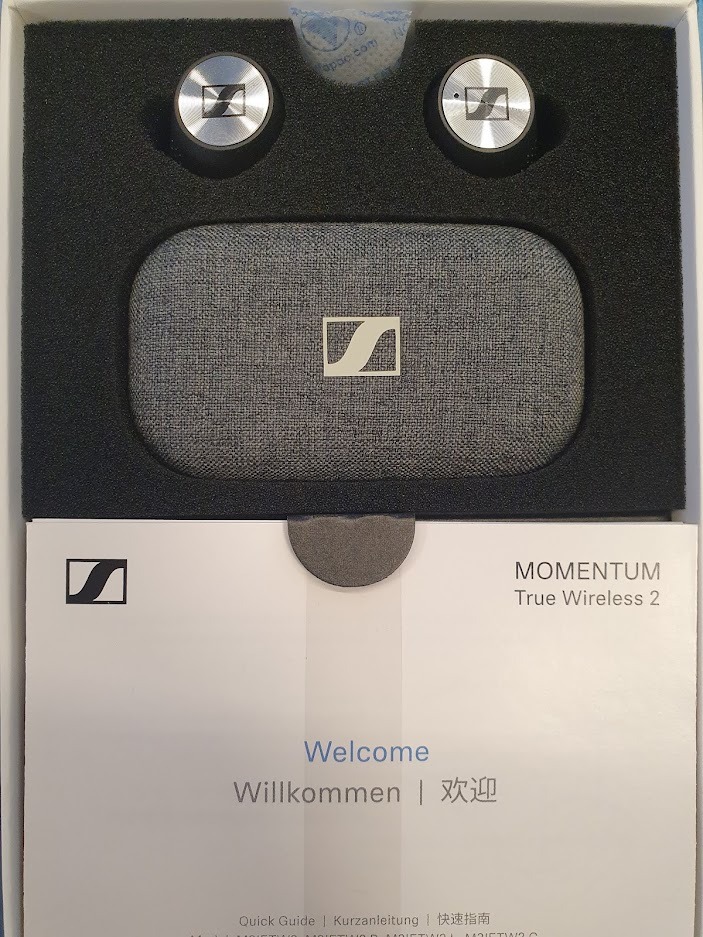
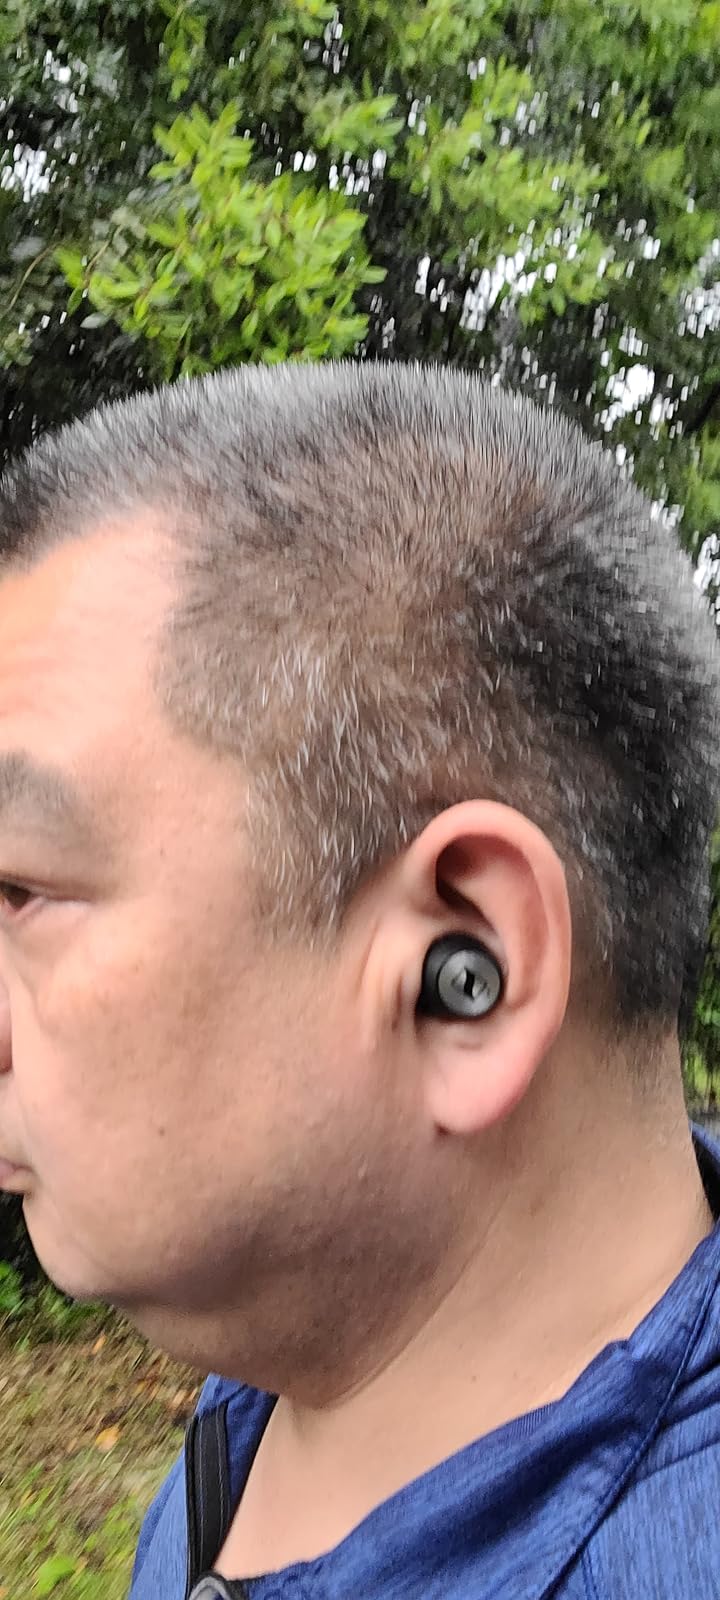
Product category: earbuds
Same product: yes